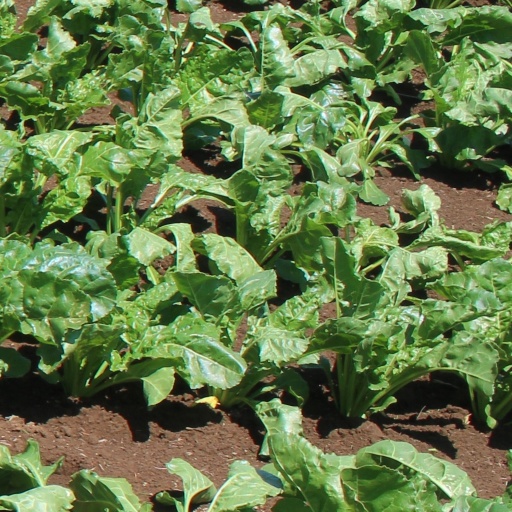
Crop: sugar beet